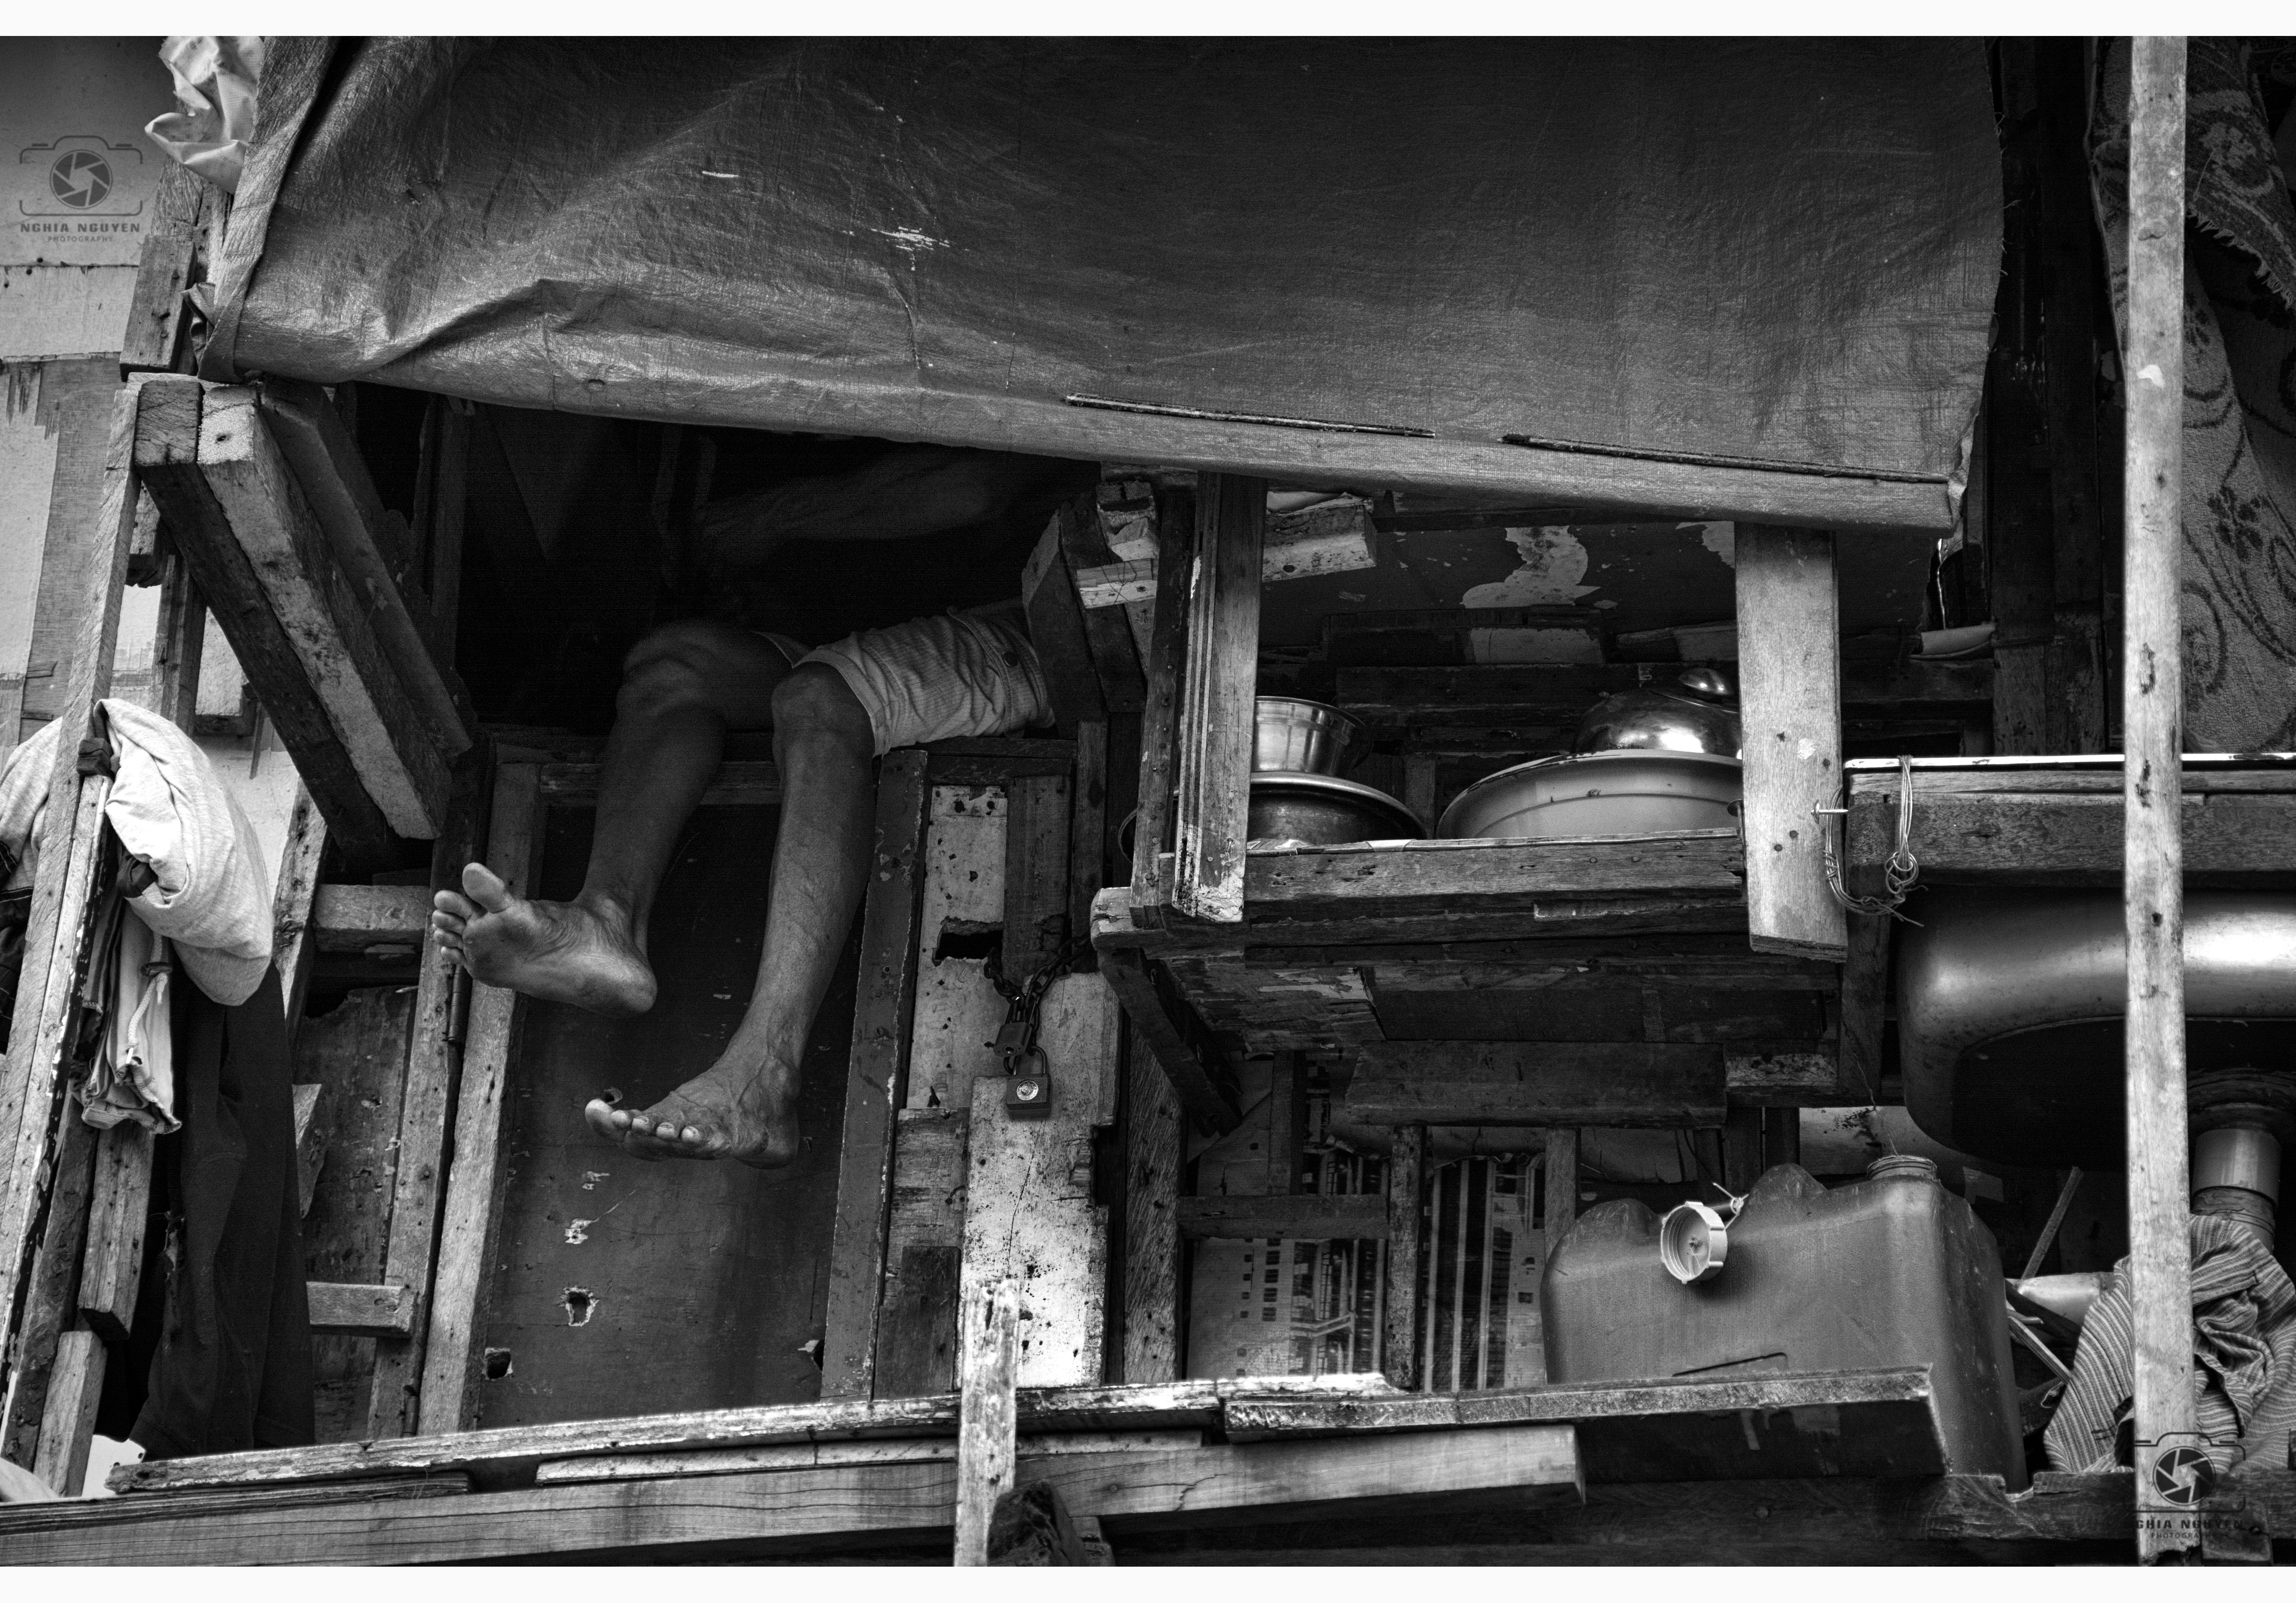
black and white, house, feet, transport, vehicle, factory, darkness, industry, black, monochrome, manila, font font home font font, font font person font font, font font class lifestyle font font, monochrome photography